Hollis, Queens

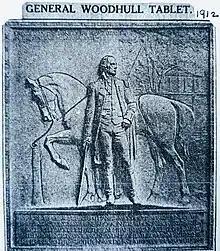
Woodhull Tablet P.S.35

The first European settlers were Dutch homesteaders in the 17th century. A century later, early in the American Revolutionary War, it was the site of part of the Battle of Long Island, a battle in which the revolutionary Brigadier General Nathaniel Woodhull was captured at a tavern on what is now Jamaica Avenue. Woodhull Avenue in Hollis is named after him. The area remained rural until 1885, when developers turned into houses, and the area is still developed primarily with single-family houses. In 1898, it became a part of New York City with the western towns of Queens County.